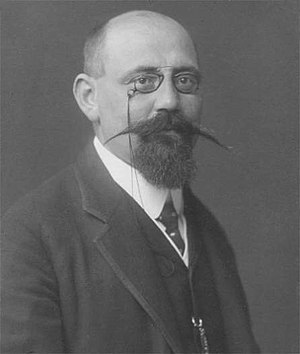
Karl Renner
Karl Renner var østrigsk jurist, retssociolog og politiker. Han var statskansler fra 1918 til 1920 og igen i 1945. I december 1945 valgtes han til det genoprettede Østrigs første forbundspræsident, hvilken post han beklædte til sin død.